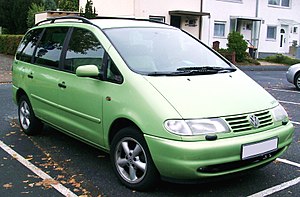
Volkswagen Sharan I / Historie
Volkswagen Sharan (1995−2000)
Volkswagen Sharan I og søstermodellerne Ford Galaxy og SEAT Alhambra var store MPV'er, med hvilke fabrikanterne tiltalte hovedsageligt børnerige familier.